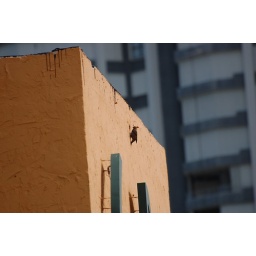
There were two birds eating from a hole in the building next to ours.